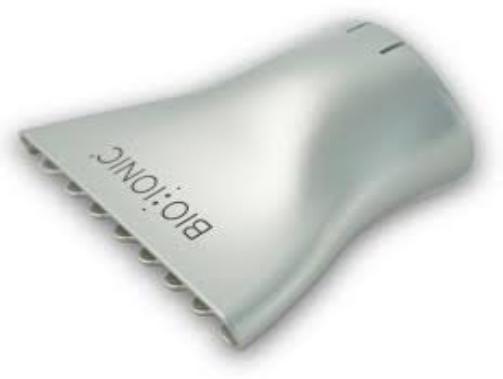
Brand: bio ionic
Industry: Necessities